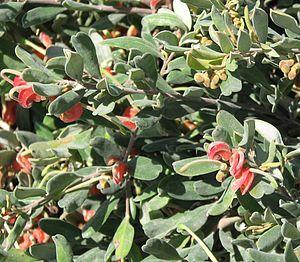
Le Grevillea arenaria, est une proteaceae endémique dans le sud-ouest de la Nouvelle-Galles du Sud en Australie. C'est un arbuste élancé de 1 à 3 mètres de haut. Les feuilles simples, le plus souvent ovales font entre 1,5 et 7 cm de long sur 3 à 15 mm de large. Les fleurs, par groupes de 2 à 10, sont roses, rouges ou orange, avec la base verte ou jaune. La plante fleurit toute l'année avec une floraison plus abondante au printemps.